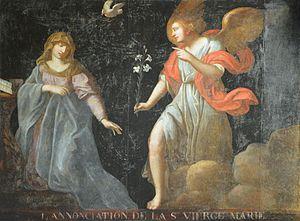
Annonciation dans l'Église de Locmariaquer, Morbihan